Janee Michelle

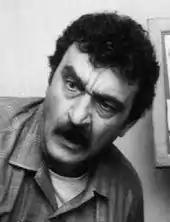
Michelle is best known for acting in the 1974 horror film "The House on Skull Mountain" alongside Victor French "(pictured)".

Michelle starred alongside her husband Robert DoQui in a 1969 episode of "The Governor & J.J." The couple acted together again the following year in "Soul Soldier", a film in which Michelle is the leading lady; she appears with DoQui in nude sex scenes. Michelle's and DoQui's characters form a love triangle with Lincoln Kilpatrick's character. In a "New York Times" review of the film, Howard Thompson called all three actors' performances "plain painful".